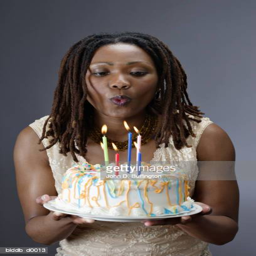
close - up of a young woman blowing out candles on a birthday cake